Piraeus Municipal Theatre

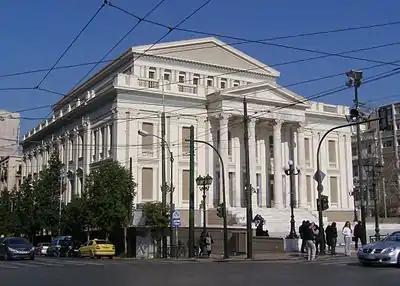
The theater after the restoration, 2013

The Piraeus Municipal Theatre is a neoclassical building built on plans by the architect and was opened on 9 April 1895.